Chihuahua (state)

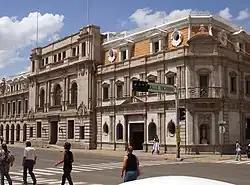
The City Hall of Chihuahua is an example of the neoclassical architecture that was erected during the presidency of Porfirio Díaz.

The officials in Mexico City reduced the price of corn from six cents to two cents a pound. The northern portion of the state continued to decline economically which led to another revolt led by G. Casavantes in August 1879; Governor Trías was accused of misappropriation of funds and inefficient administration of the state. Casavantes took the state capital and occupied it briefly; he was also successful in forcing Governor Trías to exile. Shortly afterwards, the federal government sent an entourage led by Treviño; Casavantes was immediately ordered to resign his position. Casavantes declared political victory as he was able to publicly accuse and depose Governor Trías. At the same time the states of Durango and Coahuila had a military confrontation over territorial claims and water rights; this altercation between the state required additional federal troops to stabilize the area. Later a dispute ensued again among the states of Coahuila, Durango, and Chihuahua over the mountain range area known as Sierra Mojada, when large deposits of gold ore was discovered. The state of Chihuahua officially submitted a declaration of protest in May 1880 that shortly after was amicably settled. Despite the difficulties at the beginning, Díaz was able to secure and stabilize the state, which earned the confidence and support of the people.